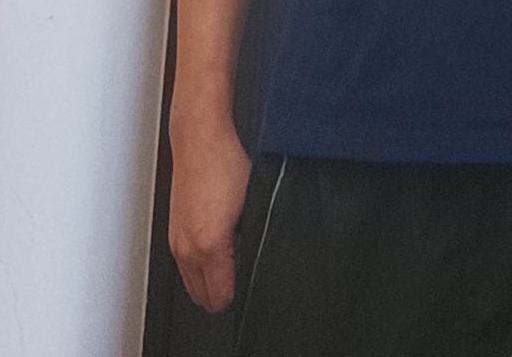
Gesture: no_gesture